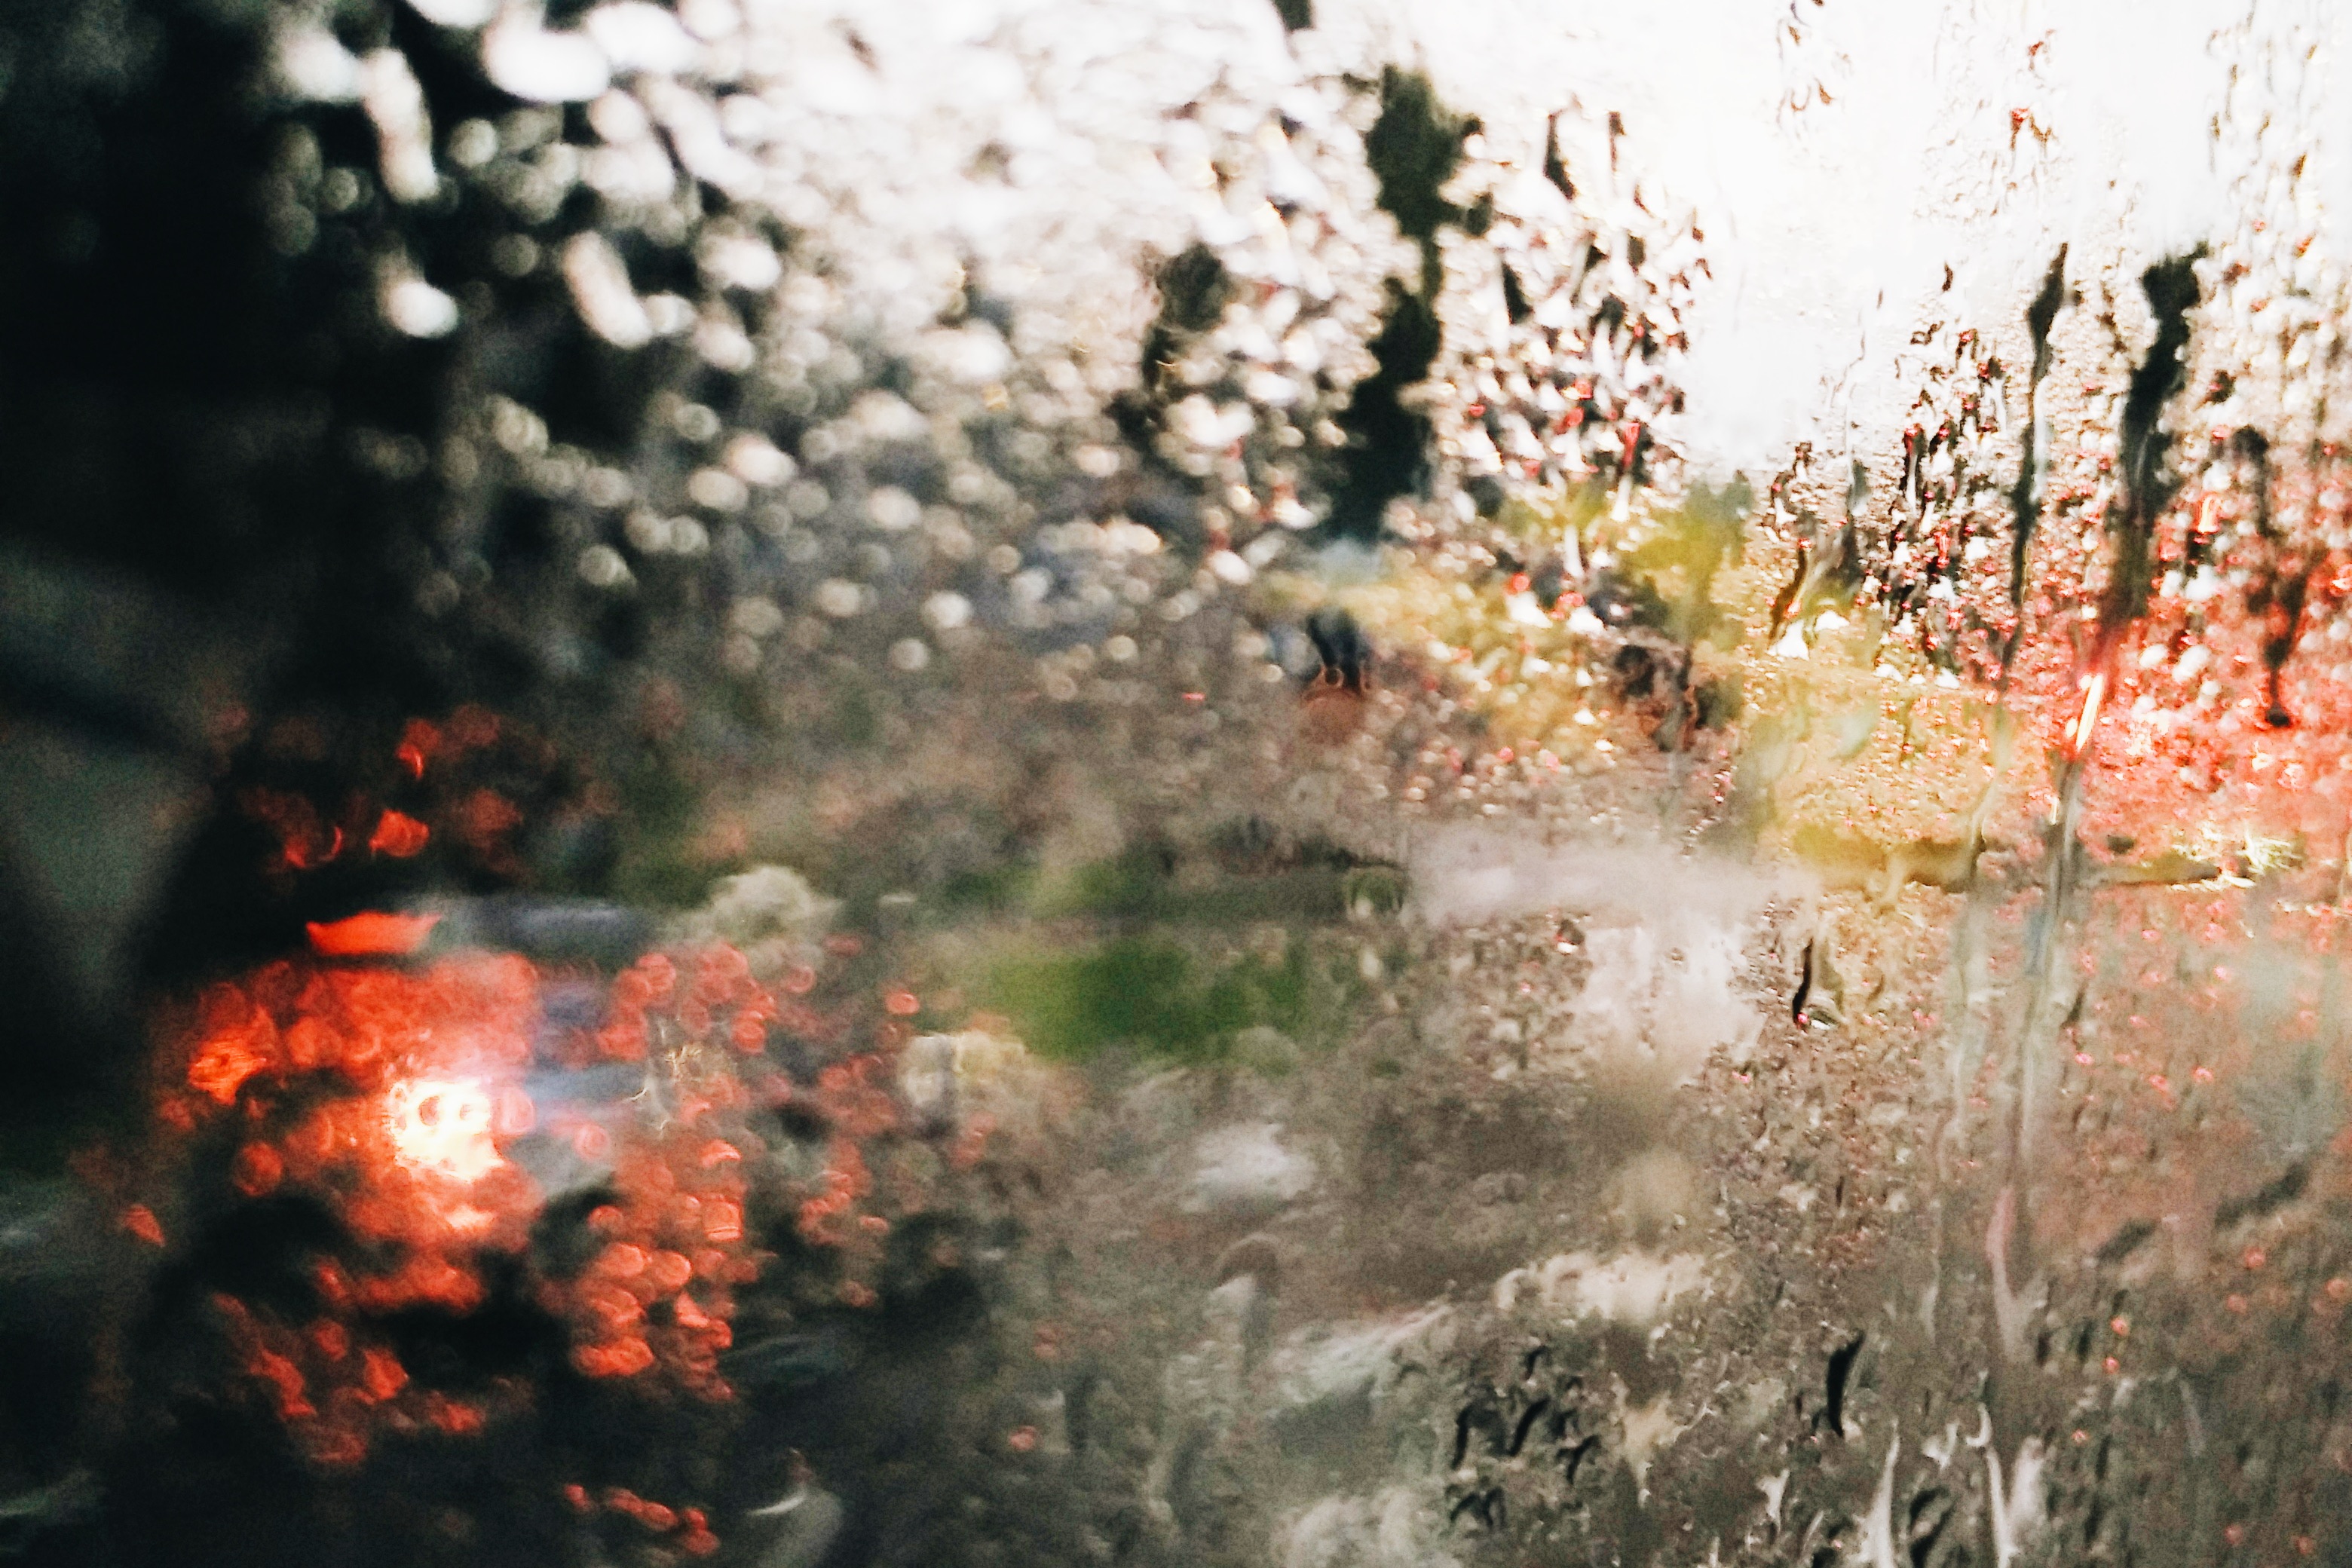
tree, nature, winter, plant, sunlight, leaf, flower, frost, reflection, autumn, season, freezing